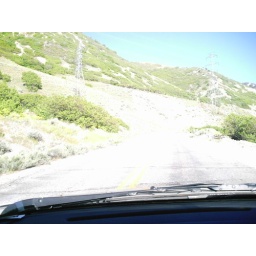
Going to the valley from Ogden, over the mountain road called the &amp;quot;divide&amp;quot;